Question: Please indicate a possible affordance area of the cup that can be used for drinking
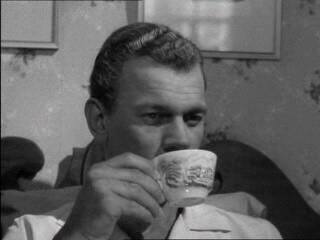
Answer: [152.5, 144, 218.5, 201]